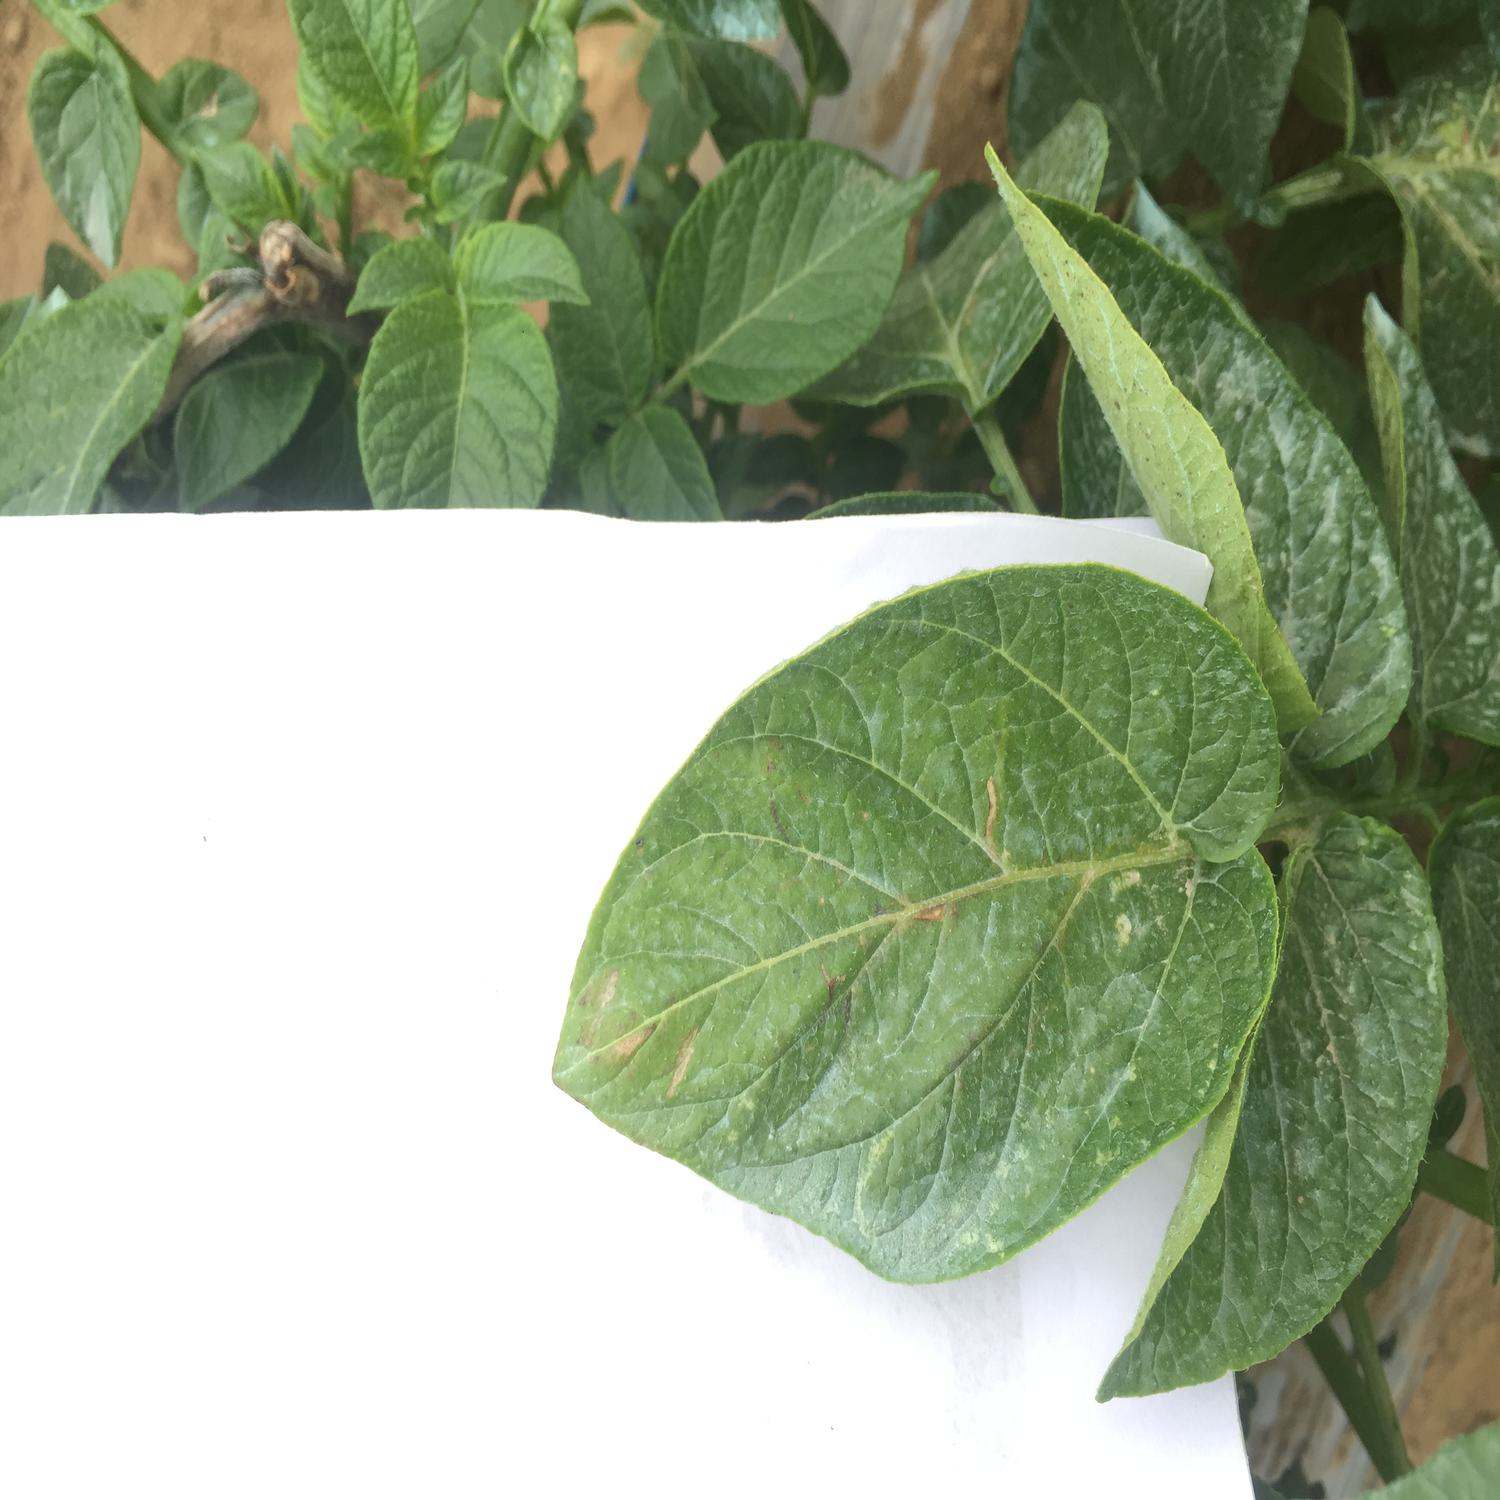
Label: Pest